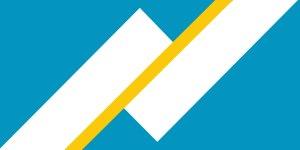
Les Franco-Yukonnais désignent les habitants francophones du Territoire du Yukon, au Canada. Le français a statut de langue officielle au Yukon.
Cette page concerne des événements d'actualité qui se sont produits durant l'année 1986 dans le territoire canadien du Yukon.